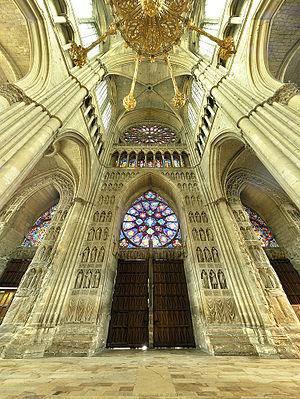
La cathédrale de Reims.
Le sentier de grande randonnée 654 relie, sur environ 1 750 kilomètres, la Belgique depuis Namur, au sud-ouest de la France à Montréal-du-Gers. Il permet de rejoindre depuis la Belgique les chemins de pèlerinage de Saint-Jacques-de-Compostelle en suivant en partie la voie de Vézelay.
La cathédrale Notre-Dame de Reims est une cathédrale catholique romaine située à Reims, dans le département français de la Marne, en région Grand Est. Elle est connue pour avoir été, à partir du XIᵉ siècle, le lieu de la quasi-totalité des sacres des rois de France.